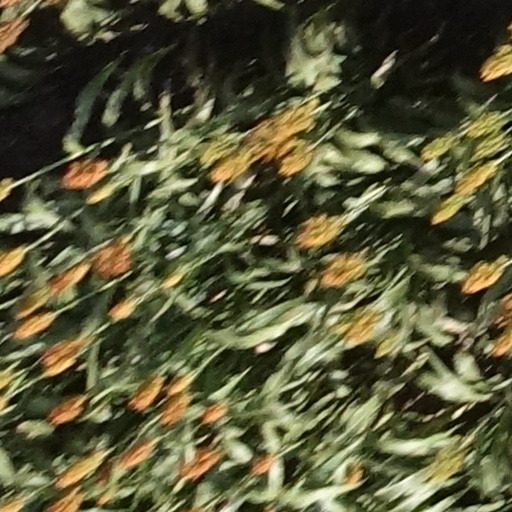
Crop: sorghum